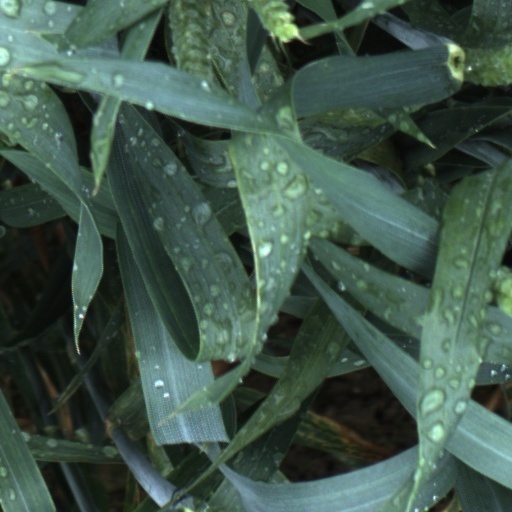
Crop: wheat